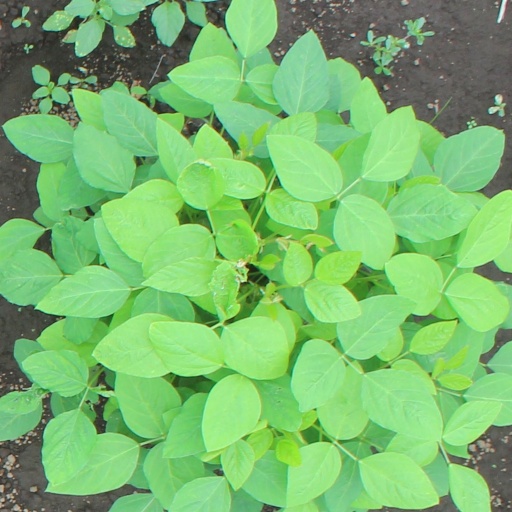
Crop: soybean